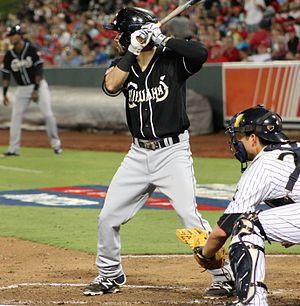
Carlos Asuaje est un joueur de deuxième but des Padres de San Diego de la Ligue majeure de baseball.